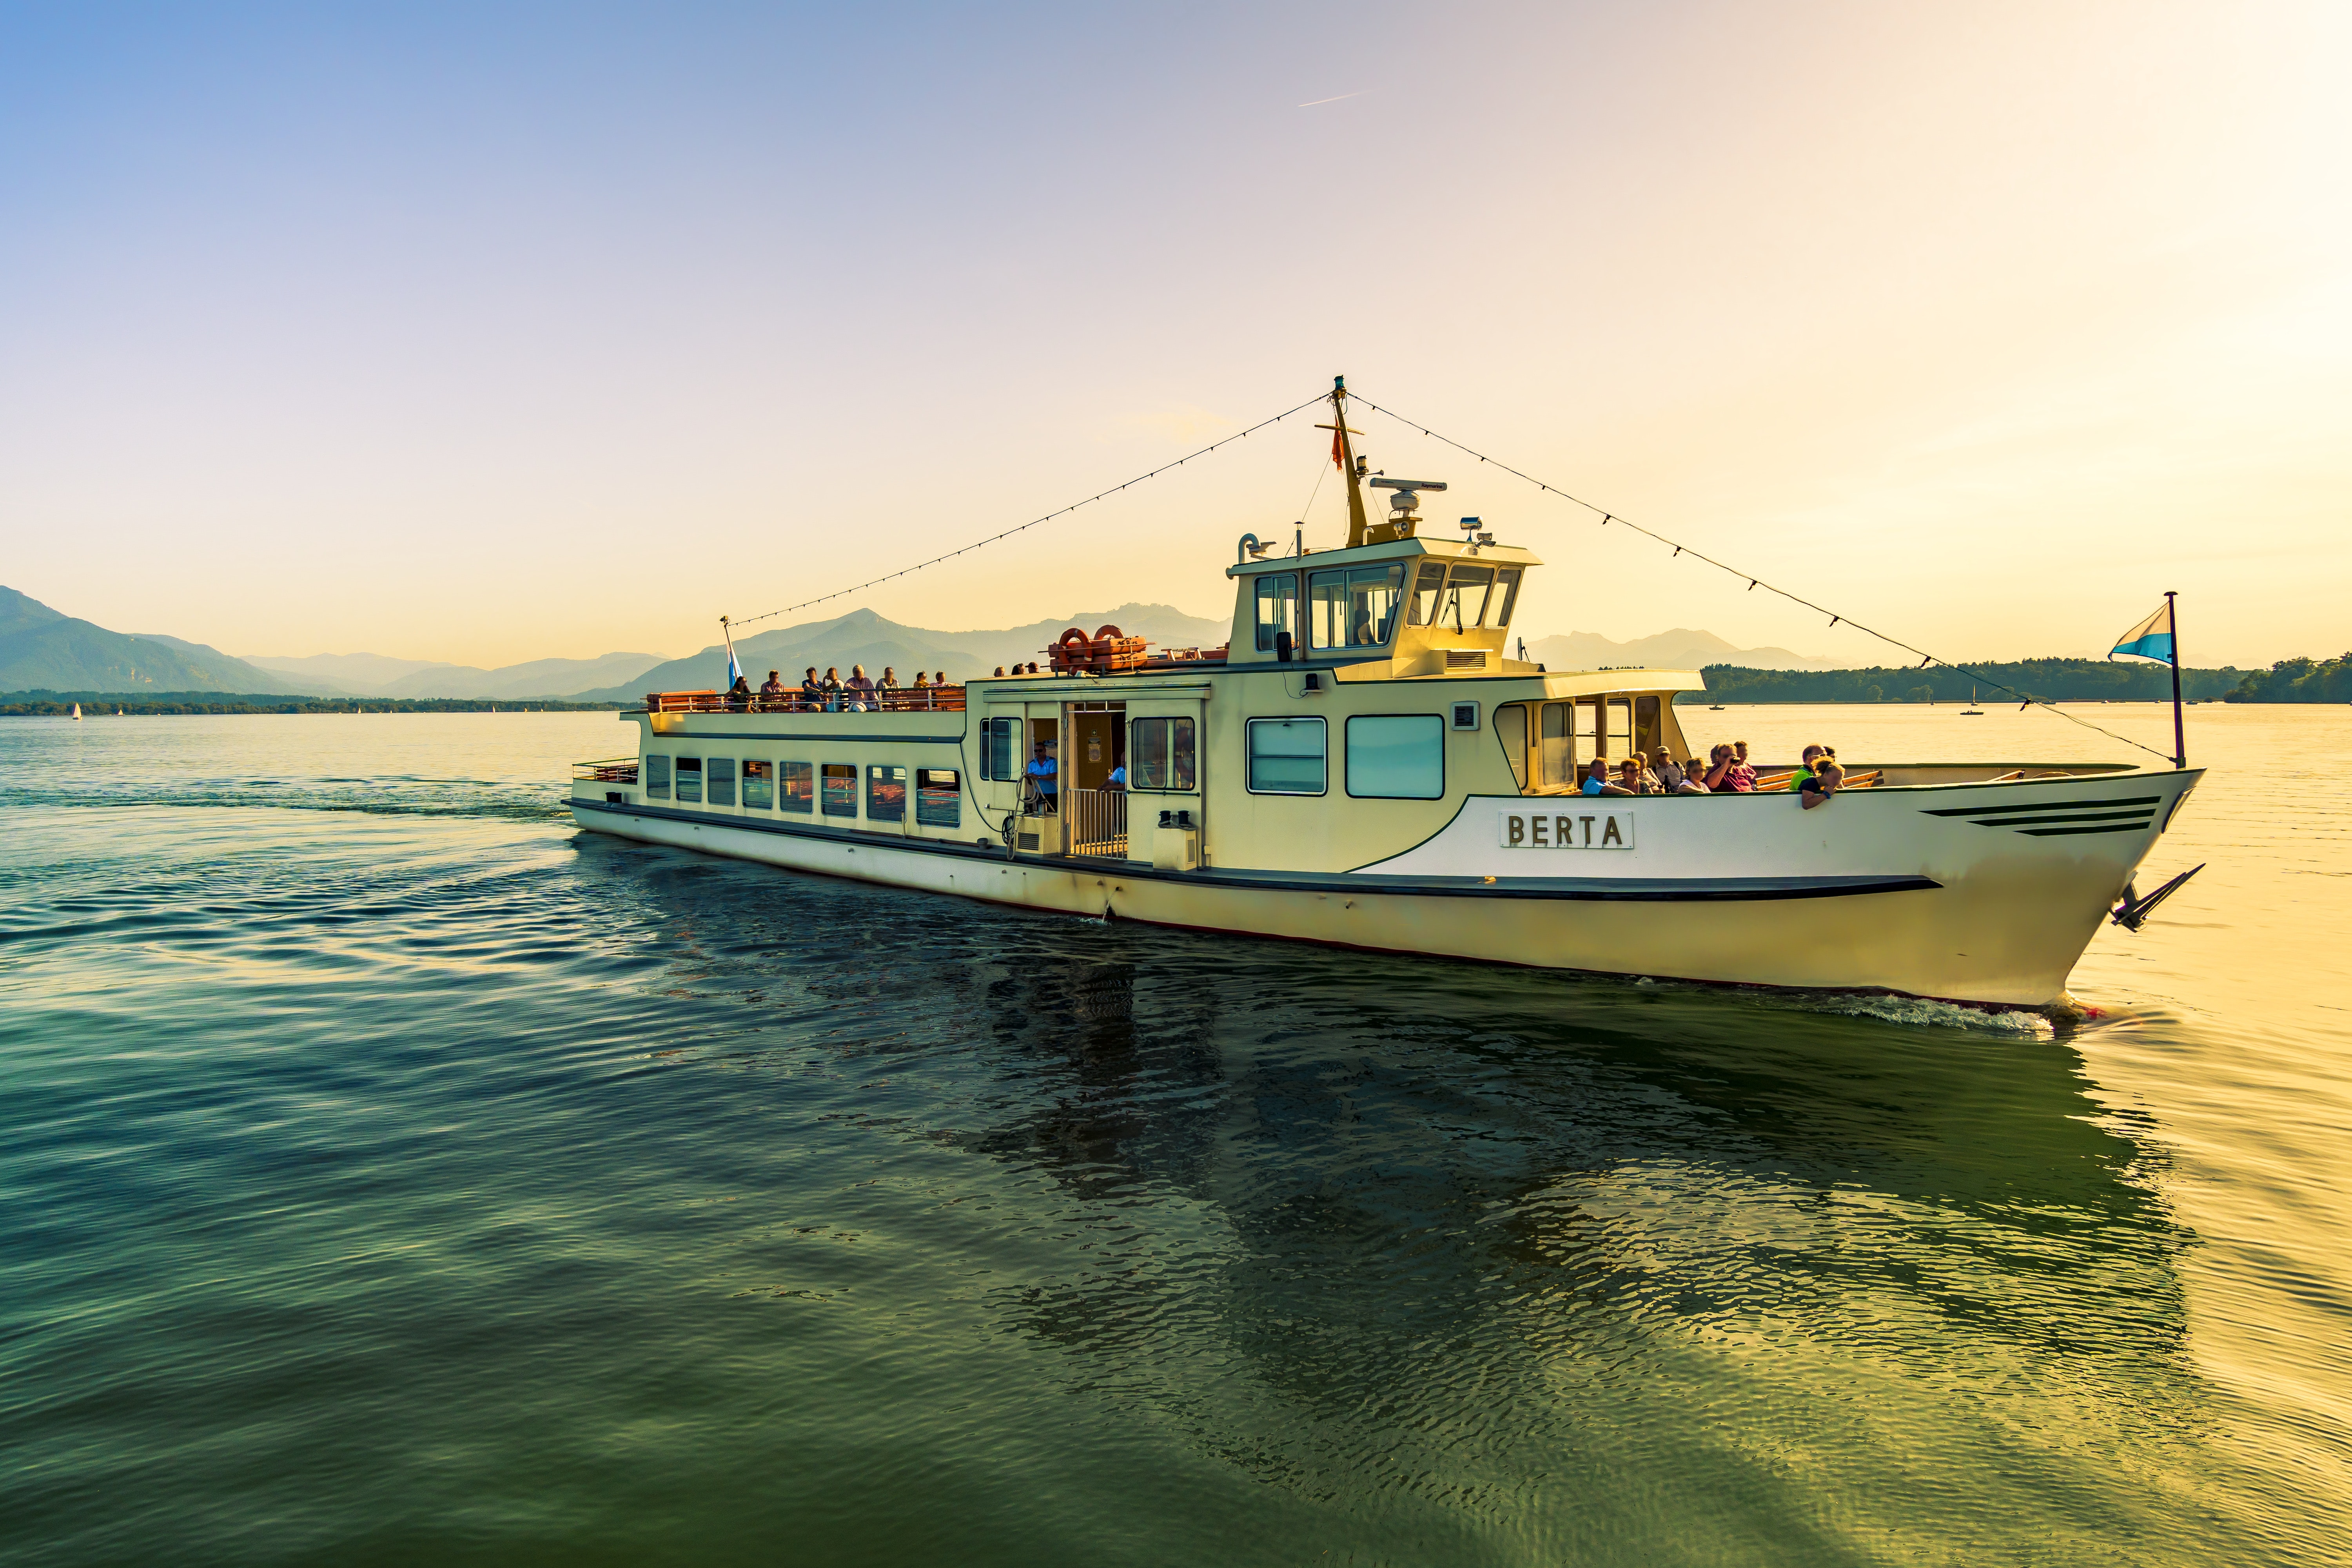
water transportation, boat, vehicle, watercraft, ship, fishing vessel, sky, mode of transport, water, calm, motor ship, sea, ferry, speedboat